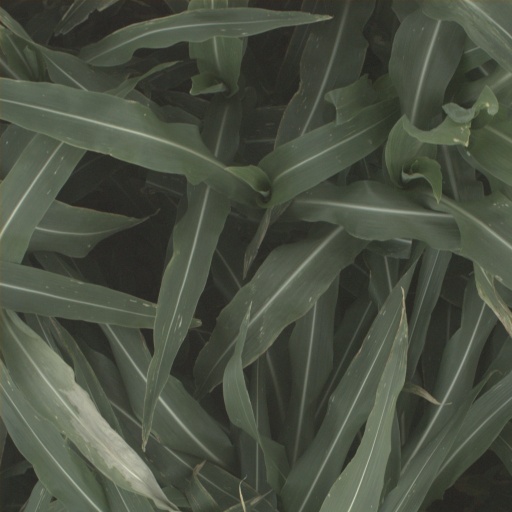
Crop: sorghum